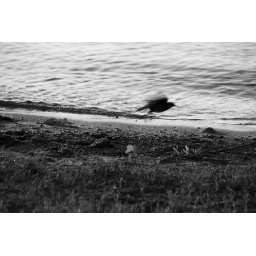
A straight image of a bird taken at the lake in my hometown.